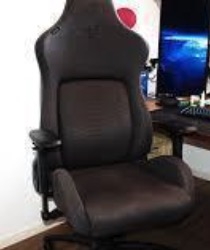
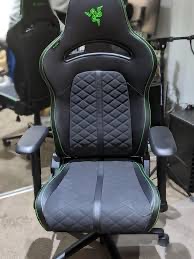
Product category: items_chair
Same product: no